Beta Cephei

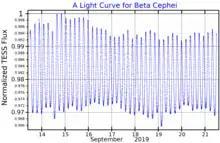
A light curve for Beta Cephei, plotted from "TESS" data

Beta Cephei is a triple star comprising a spectroscopic binary with a magnitude 8 optical companion. Its magnitude varies between +3.16 and +3.27 with a period of 0.19048 days.